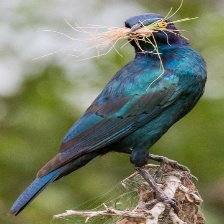
Species: CAPE GLOSSY STARLING
Scientific name: LAMPROTORNIS NITENS